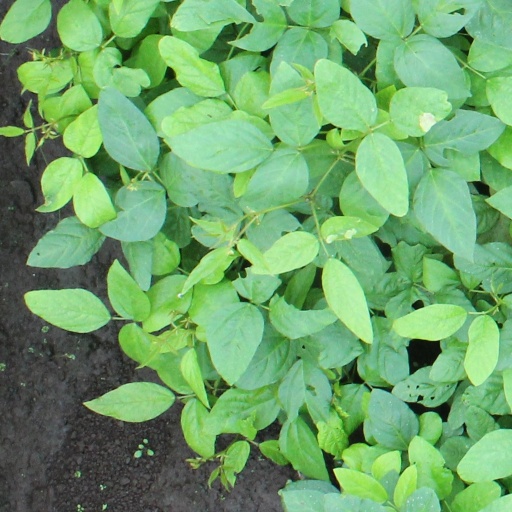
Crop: soybean